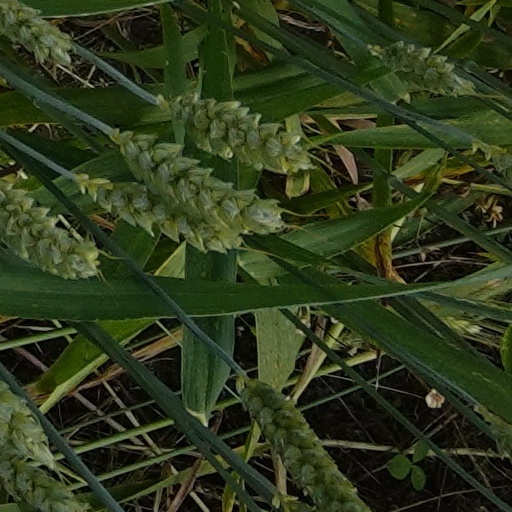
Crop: wheat